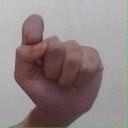
अक्षर: घ